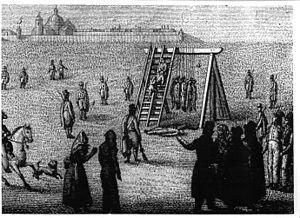
On appelle la Décennie abominable la période de l'histoire d'Espagne qui correspond à la dernière phase du règne de Ferdinand VII et à la restauration de l'absolutisme après le Triennat libéral, pendant lequel a été en vigueur la Constitution de Cadix promulguée en 1812.